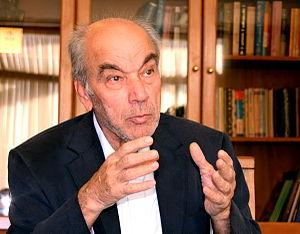
Reza Davari Ardakani — né le 6 juillet 1933 à Ardakan est un philosophe iranien et un professeur d'université dont le travail porte sur la critique de l'ouest.